Men at Work

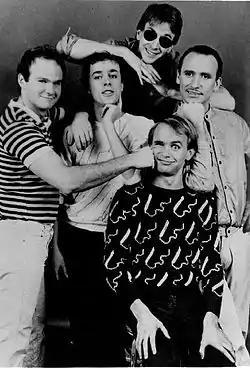
Men at Work in 1983 Top: John Rees; middle: Jerry Speiser, Ron Strykert, Colin Hay; bottom: Greg Ham

Men at Work are an Australian rock band formed in Melbourne in 1979. They were best known for breakthrough hits such as "Down Under", "Who Can It Be Now?", "Be Good Johnny", "Overkill", and "It's a Mistake". Its founding member and frontman is Colin Hay, who performs on lead vocals and guitar. After playing as an acoustic duo with Ron Strykert from 1978–1979, Hay formed the group with Strykert playing bass guitar with Jerry Speiser on drums. They were soon joined by Greg Ham on flute, saxophone and keyboards, and John Rees on bass guitar, with Strykert switching back to lead guitar. The group was managed by Russell Depeller, a friend of Hay, whom he met at La Trobe University. This line-up achieved national and international success during the early to mid-1980s.